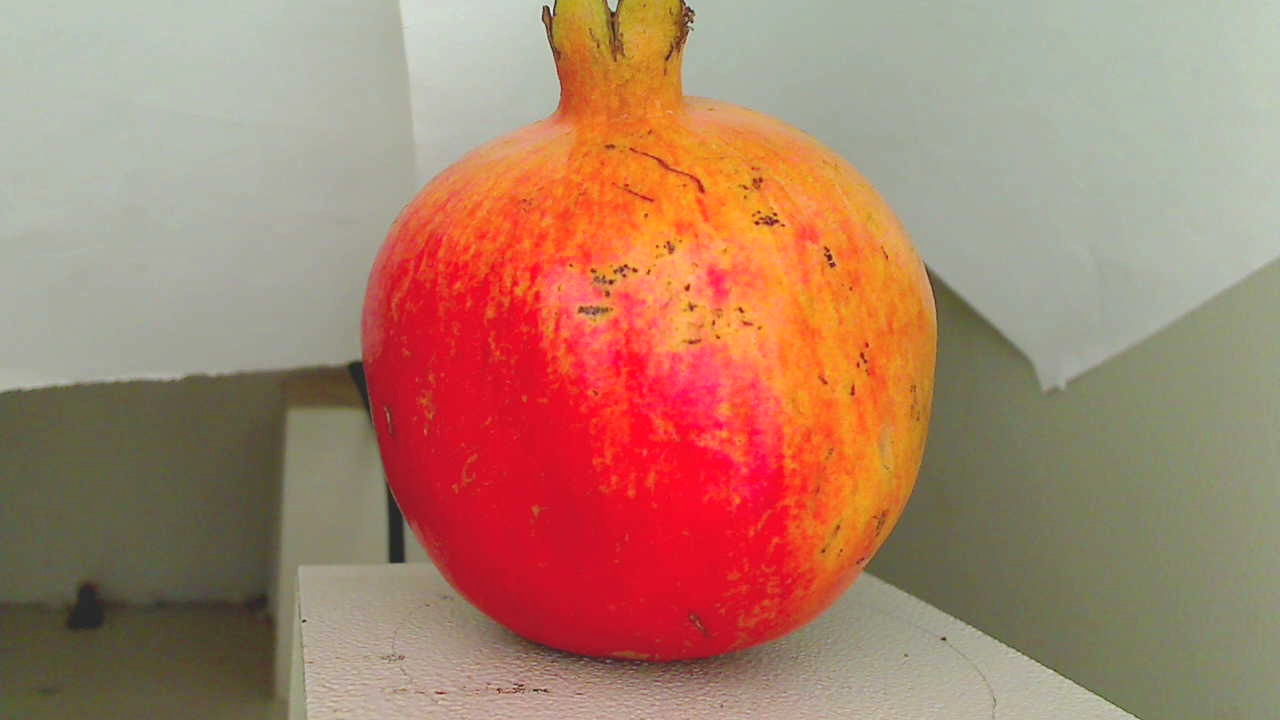
Grade: grade-2
Quality: quality-2